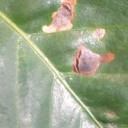
Label: Miner